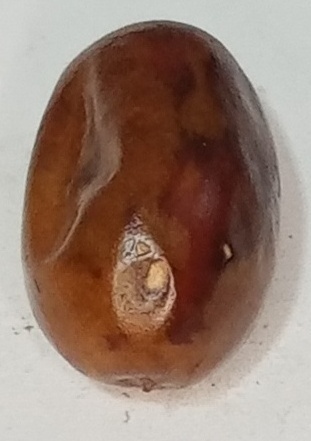
Variety: fasli-toto
Size: small
Grade: grade-1